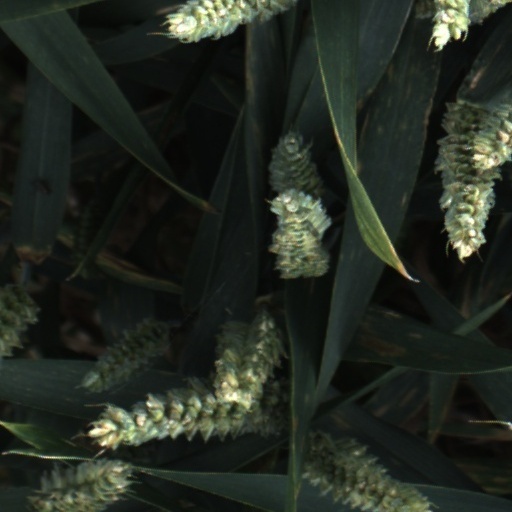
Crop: wheat